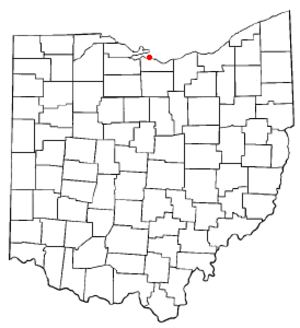
Sandusky est le siège du comté d'Erie, situé dans l'État de l'Ohio, aux États-Unis. Elle est située au bord du lac Érié.